Special Operations Regiment (Albania)

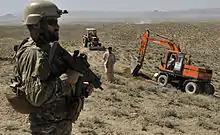
Albanian special operations forces soldier provides security as Afghan Border Police break ground on a checkpoint near the Afghanistan-Pakistan border in the Spin Boldak district of Kandahar province, Afghanistan, March 25, 2013.

In 2004, Albania sent a unit from the Special Operations Battalion to Mosul as part of Operation Iraqi Freedom. The unit together with other units from the Commando Regiment were responsible for base security and perimeter defense. In July 2010, a detachment of 44 men (codenamed EAGLE 1) from the S.O.B led by Colonel Dritan Demiraj was deployed to Kandahar, Afghanistan. Differing from previous Albanian deployments, this detachment was directly involved in combat special operations.